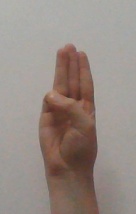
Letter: thaa